Santa Fe Springs, California

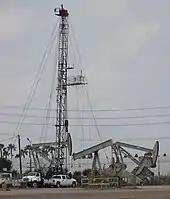
Oil production continues at Santa Fe Springs. Here a well is being reworked, 2012)

The economy of Santa Fe Springs is largely made up of light industry, unlike its neighboring cities. This is evident when looking at satellite and aerial photography, where the majority of the city is distinguishable from its neighboring cities, due to the density of very large, industrial and manufacturing facilities.